Alan Weiss (entrepreneur)

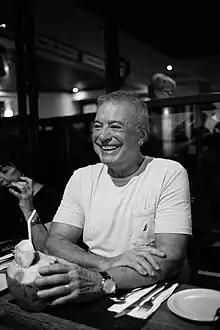
Self-portrait photograph

Alan Weiss was born in Union City, New Jersey in 1946. He spent his childhood in Union City, New Jersey, and graduated from Emerson High School in 1964. He received degrees in political science from Rutgers University, where he was elected to the National Political Science Association Honor Society, and from Montclair State University. He was an award-winning editor-in-chief at Rutgers' newspaper, "The Observer", winning eight awards including first place in editorial writing in the New Jersey Collegiate Press Association competition.